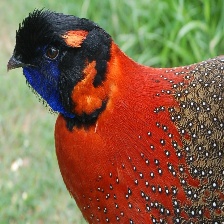
Species: SATYR TRAGOPAN
Scientific name: TRAGOPAN SATYRA